Powell-Cotton Museum

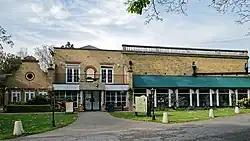
Front of the museum in May 2016

The Powell-Cotton Museum is situated in Quex Park in Birchington and houses the diverse personal collections of hunter and explorer Percy Powell-Cotton. The museum also contains the collections of Powell-Cotton's two daughters, Antoinette and Diana Powell-Cotton, who shared their father's passion for collecting.